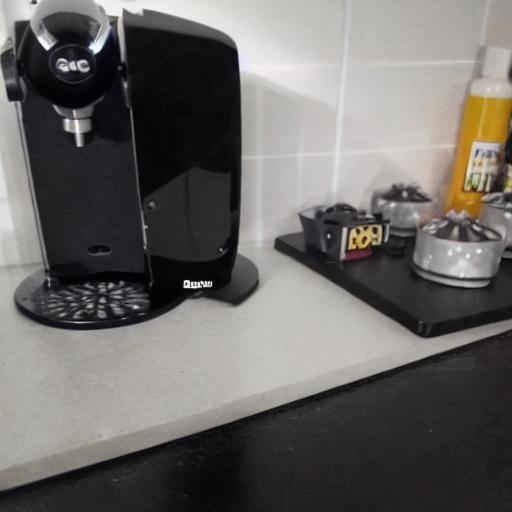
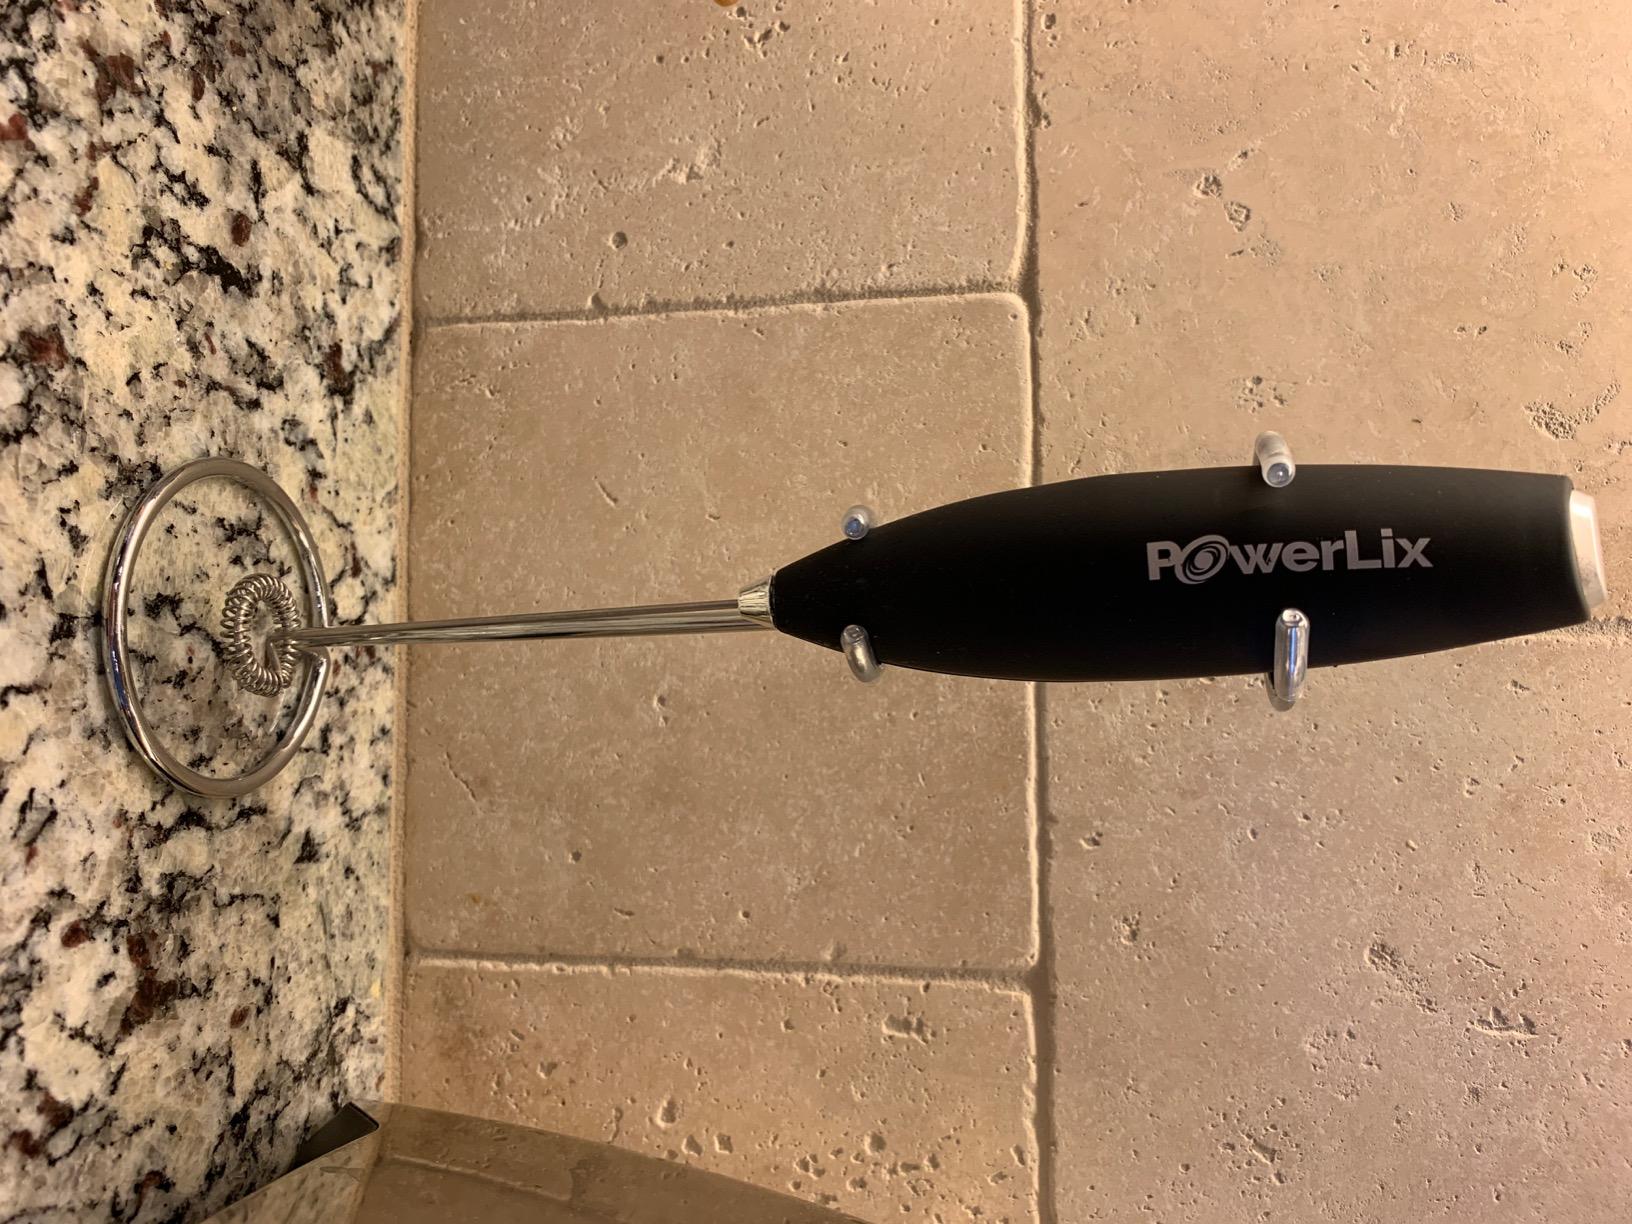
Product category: items_mixer
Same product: no